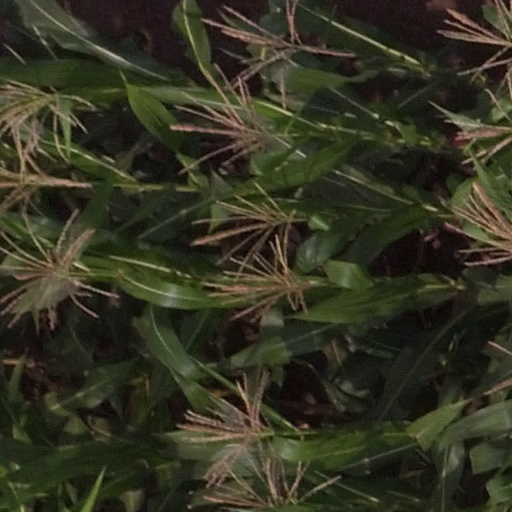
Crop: maize; corn